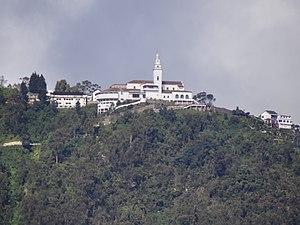
Bogota, anciennement Santa Fe de Bogotá Distrito Capital, est la capitale de la Colombie et également celle du département de Cundinamarca. Elle a été fondée le 6 août 1538 par le conquistador espagnol Gonzalo Jiménez de Quesada. Suivant l’organisation d’un district capital unitaire et décentralisé, Bogota jouit d'une autonomie lui permettant la gestion de ses intérêts dans les limites imposées par la Constitution et la loi. Composée de 20 districts, elle est la métropole incontestée du pays aux points de vue administratif, économique et politique.